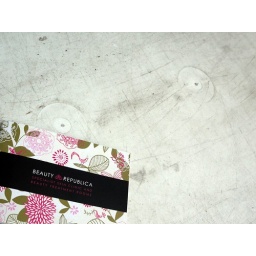
Scrap paper on a table outside a record shop in Brighton.